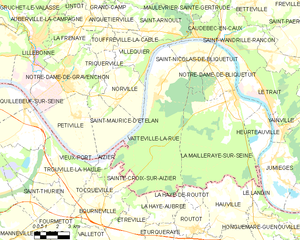
Carte des communes françaises Vatteville-la-Rue